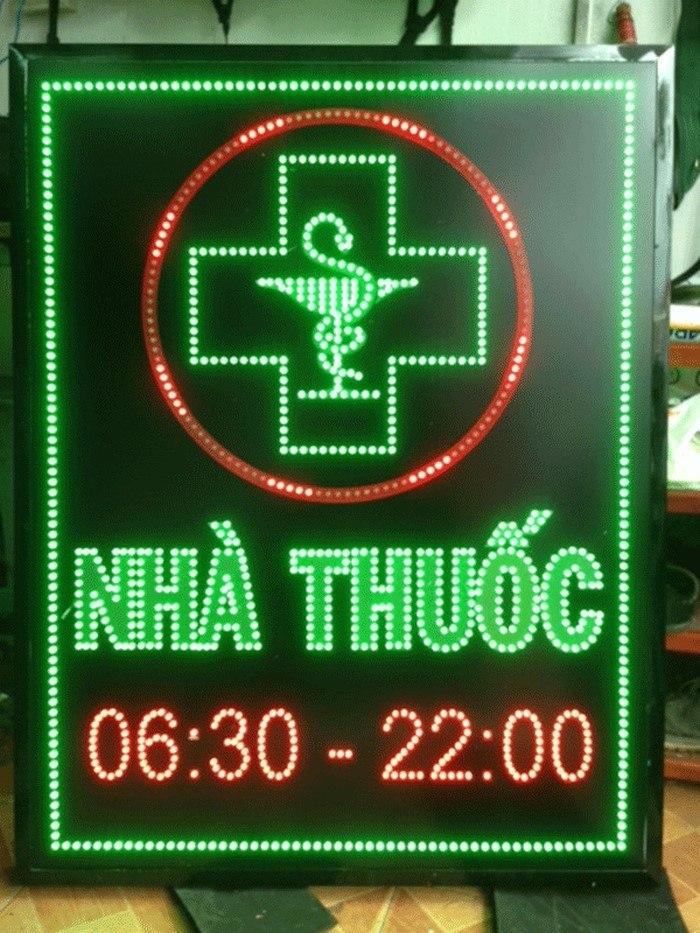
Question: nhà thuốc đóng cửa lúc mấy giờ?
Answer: nhà thuốc đóng cửa lúc 22 h